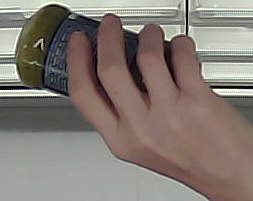
Product: barilla_pesto